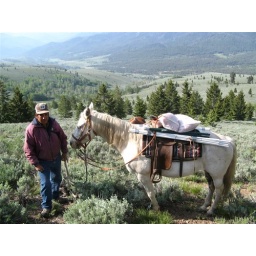
A herder and his horse make a trip to put up fladry to protect sheep in Idaho